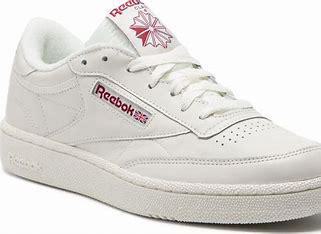
Brand: Reebok
Model: Club C